Kosovo Protection Corps

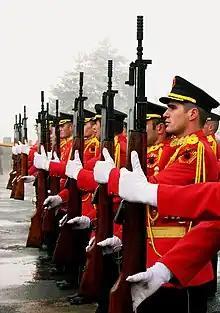
Kosovo Protection Corps members

Immediately after the end of the Kosovo War in June 1999 and the dislocation of NATO forces in Kosovo, emerged the need for the definition of the KLA role in accordance with the new situation. UNSC 1244, approved in June 1999, included KLA demilitarization. Therefore, the same month, KFOR Commander, General Mike Jackson and Hashim Thaçi, as General Commander of KLA, who at the time was Prime Minister of the Provisional Government in Kosovo, signed the Kumanovo Agreement. Upon the completion of the demilitarization process, in 20 September 1999 the UN Special Representative Bernard Kouchner signed Regulation no. 1999/8 for the foundation of the Kosovo Protection Corps (KPC), which then was followed by the Declaration of Principles, signed by the KPC Commander and the KFOR Commander. After the formation of the KPC, Serbs claimed it was a new ethnic Albanian army and resigned from the multiethnic Kosovo Transitional Council. Immediately following the approval of these acts, the International Organization for Migration (IOM) initiated the registration campaign of the former KLA fighters, lasting from July to November 1999. According to IOM documents the total registration amounted to 25,723 members. Around 5,000 former KLA fighters joined KPC.